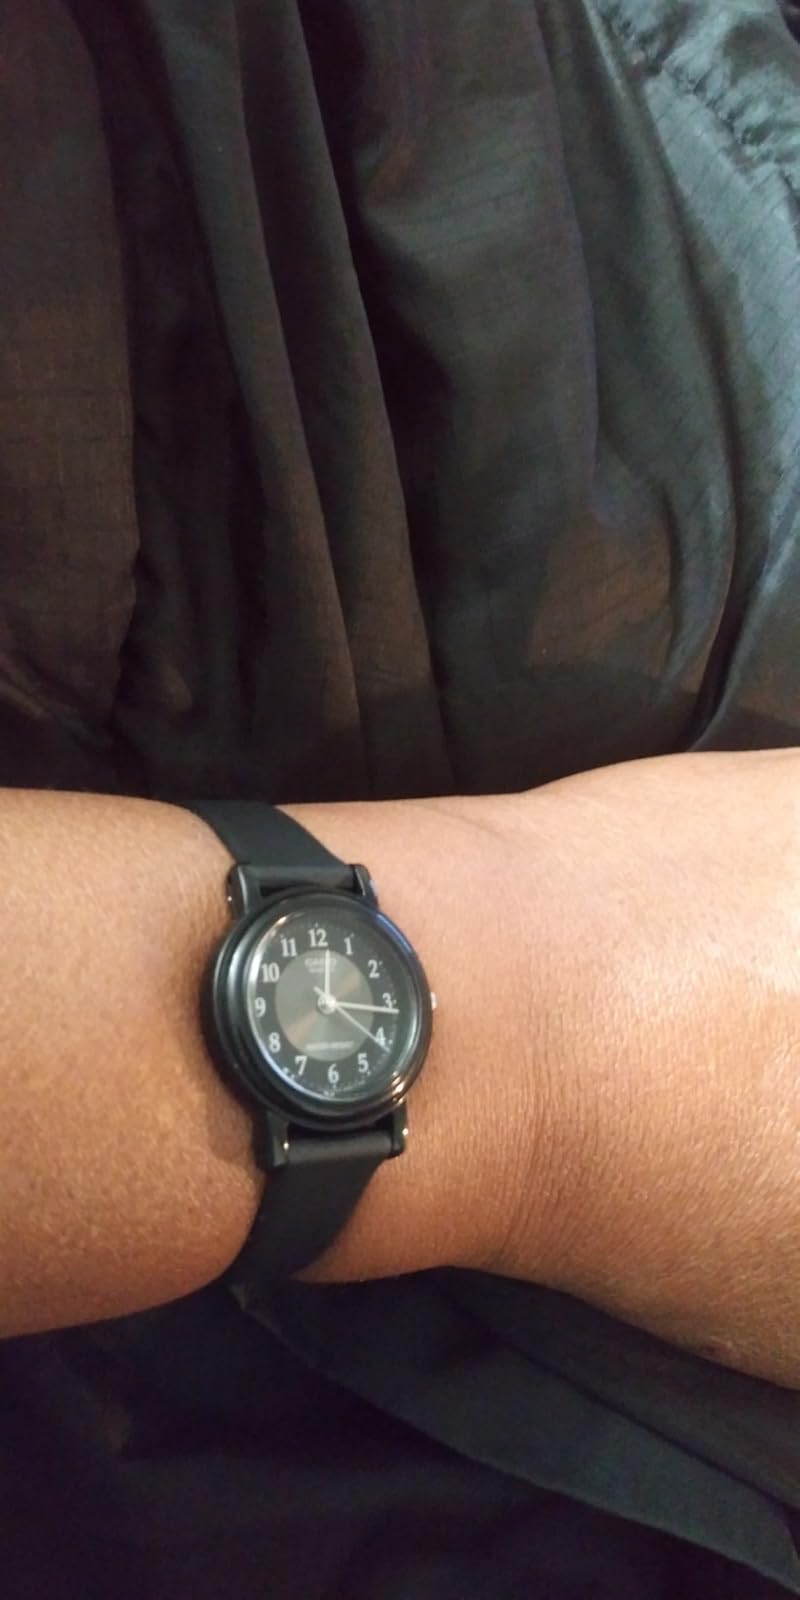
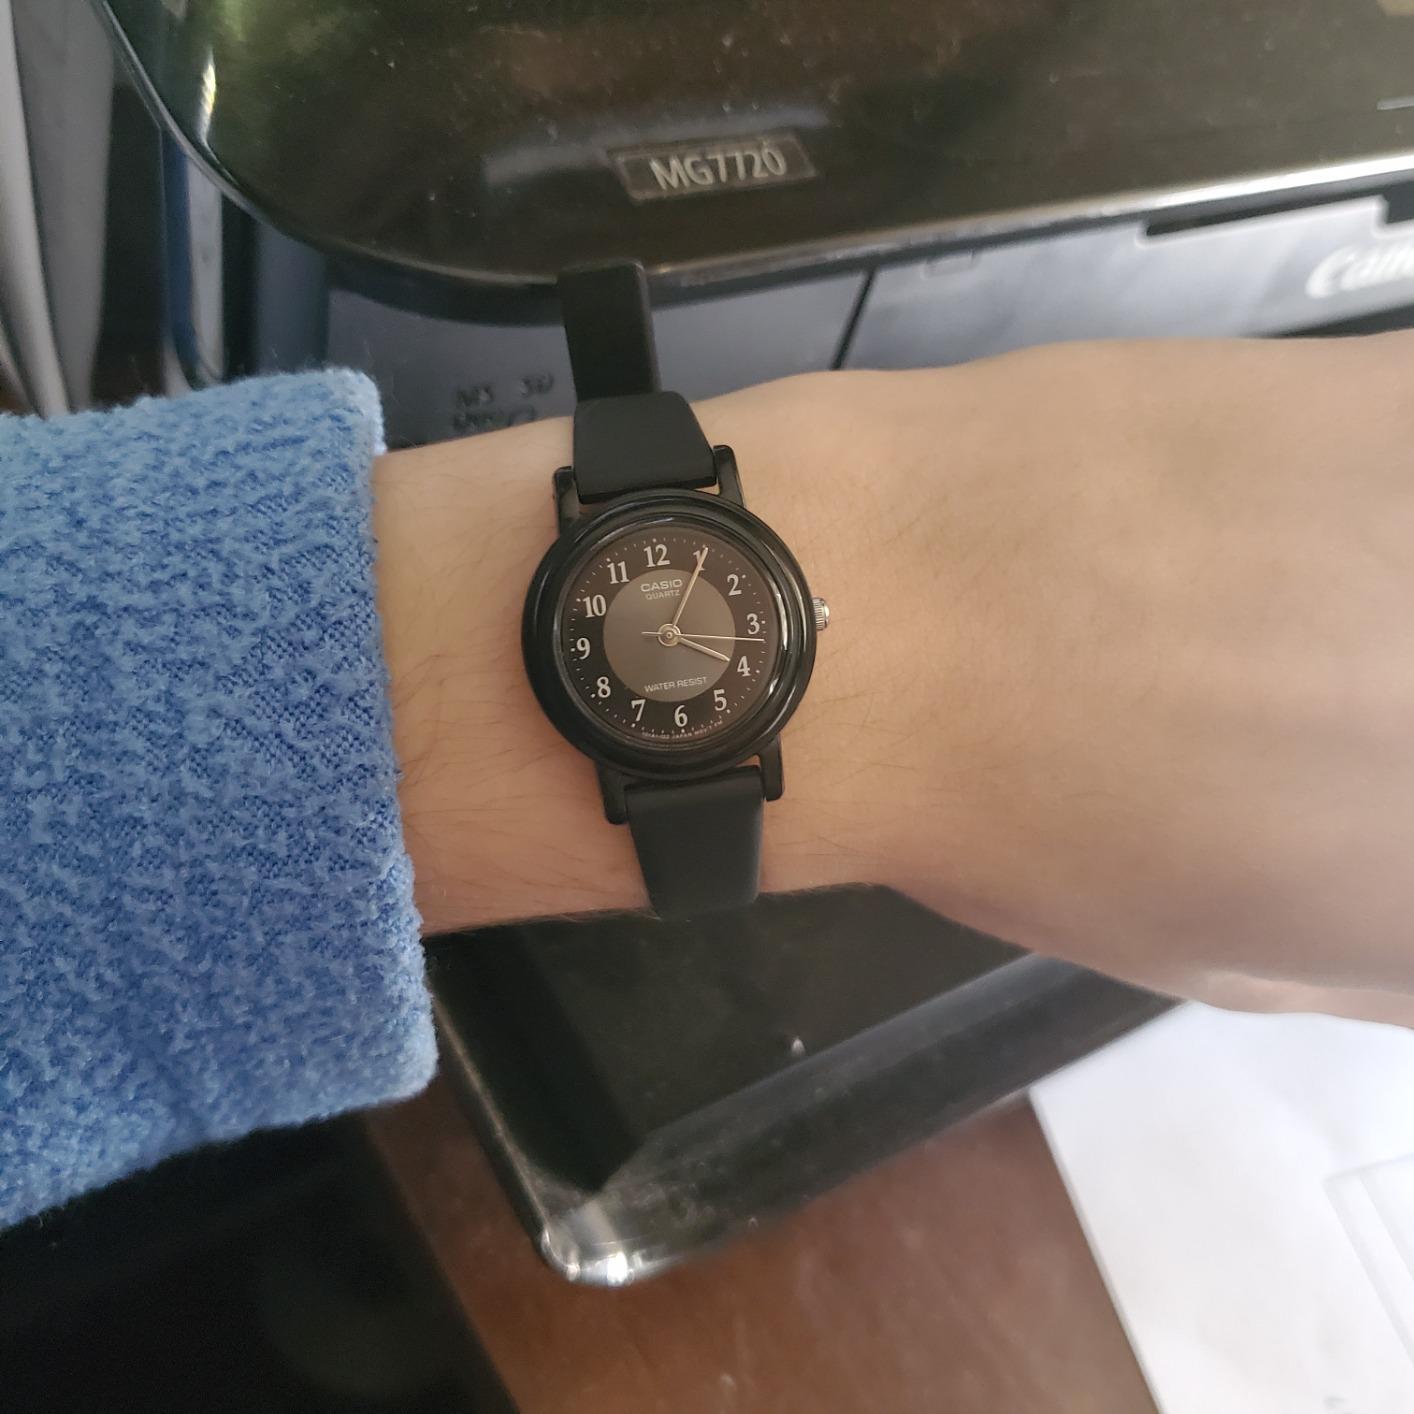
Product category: accessories_watch
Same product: yes